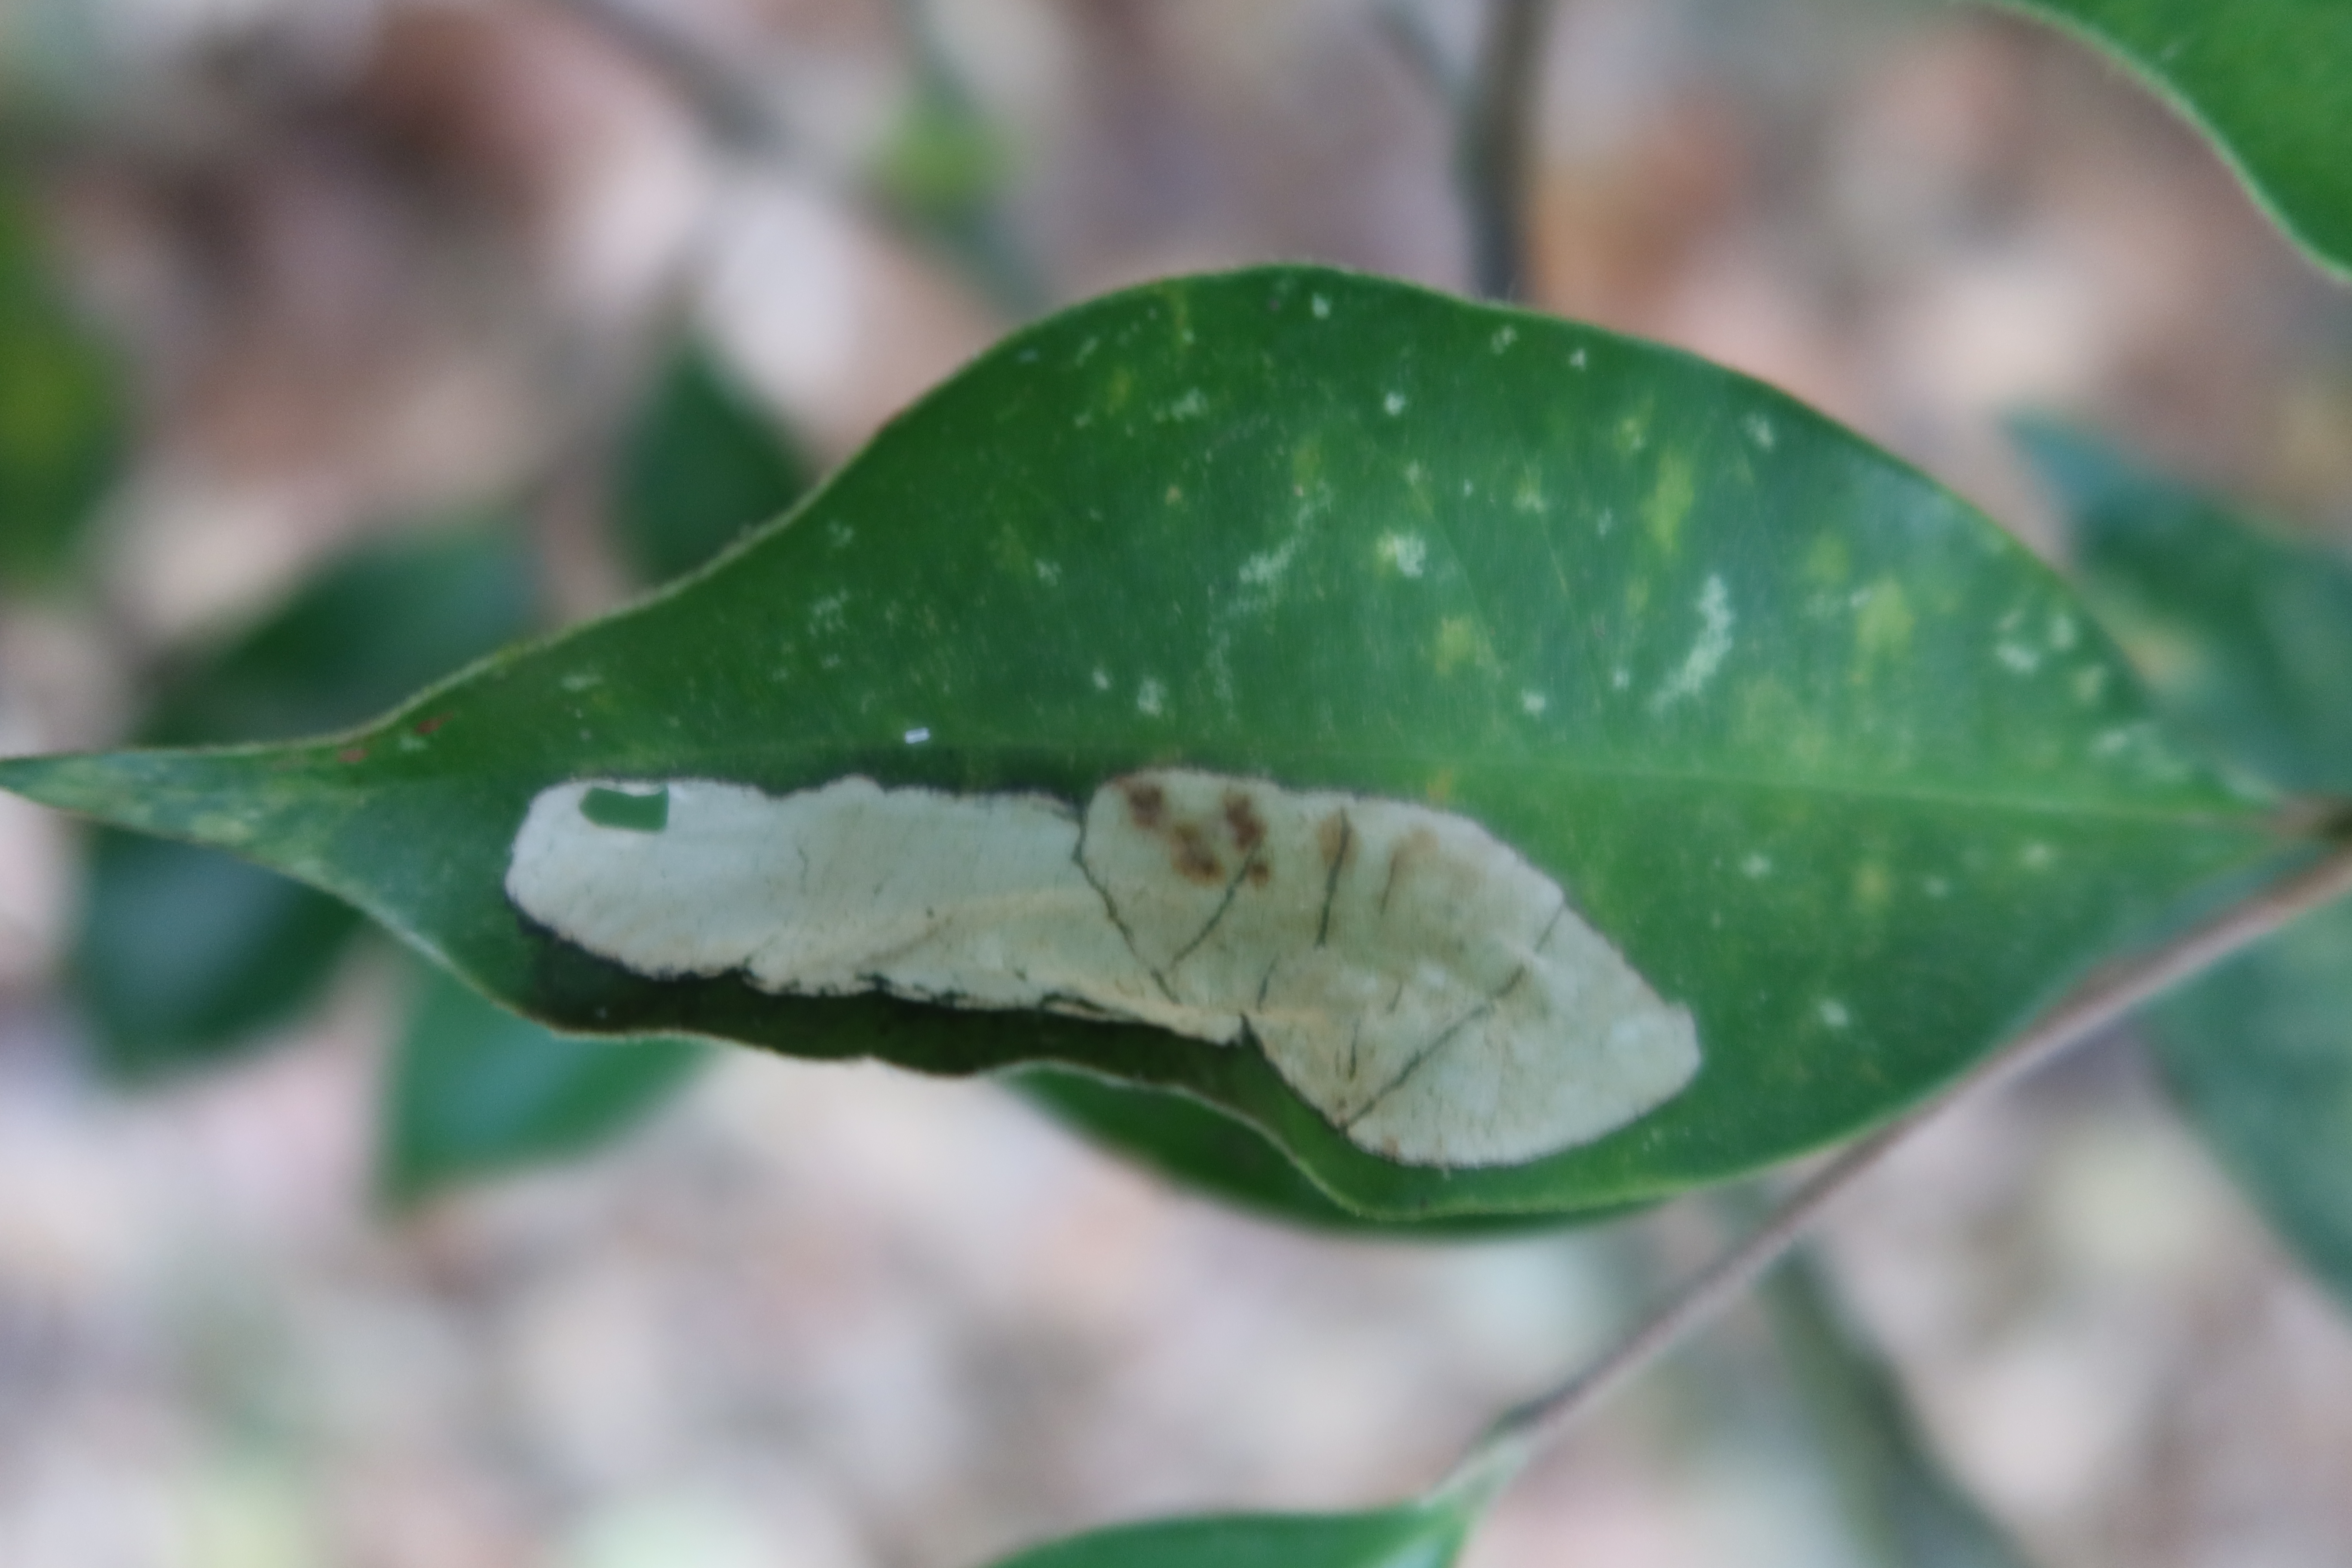
Label: Powdery mildew